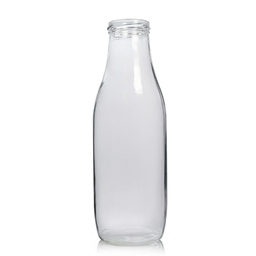
Label: glass